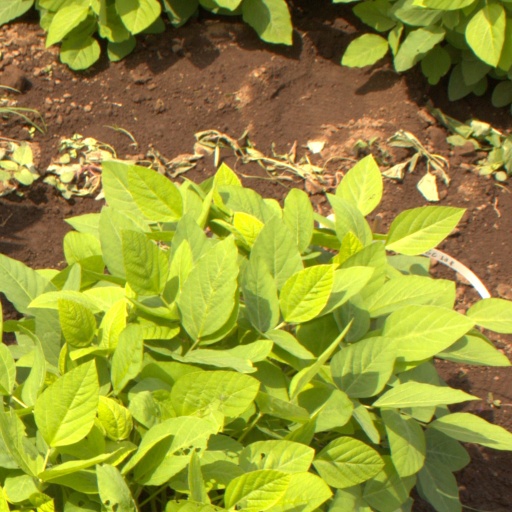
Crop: soybean